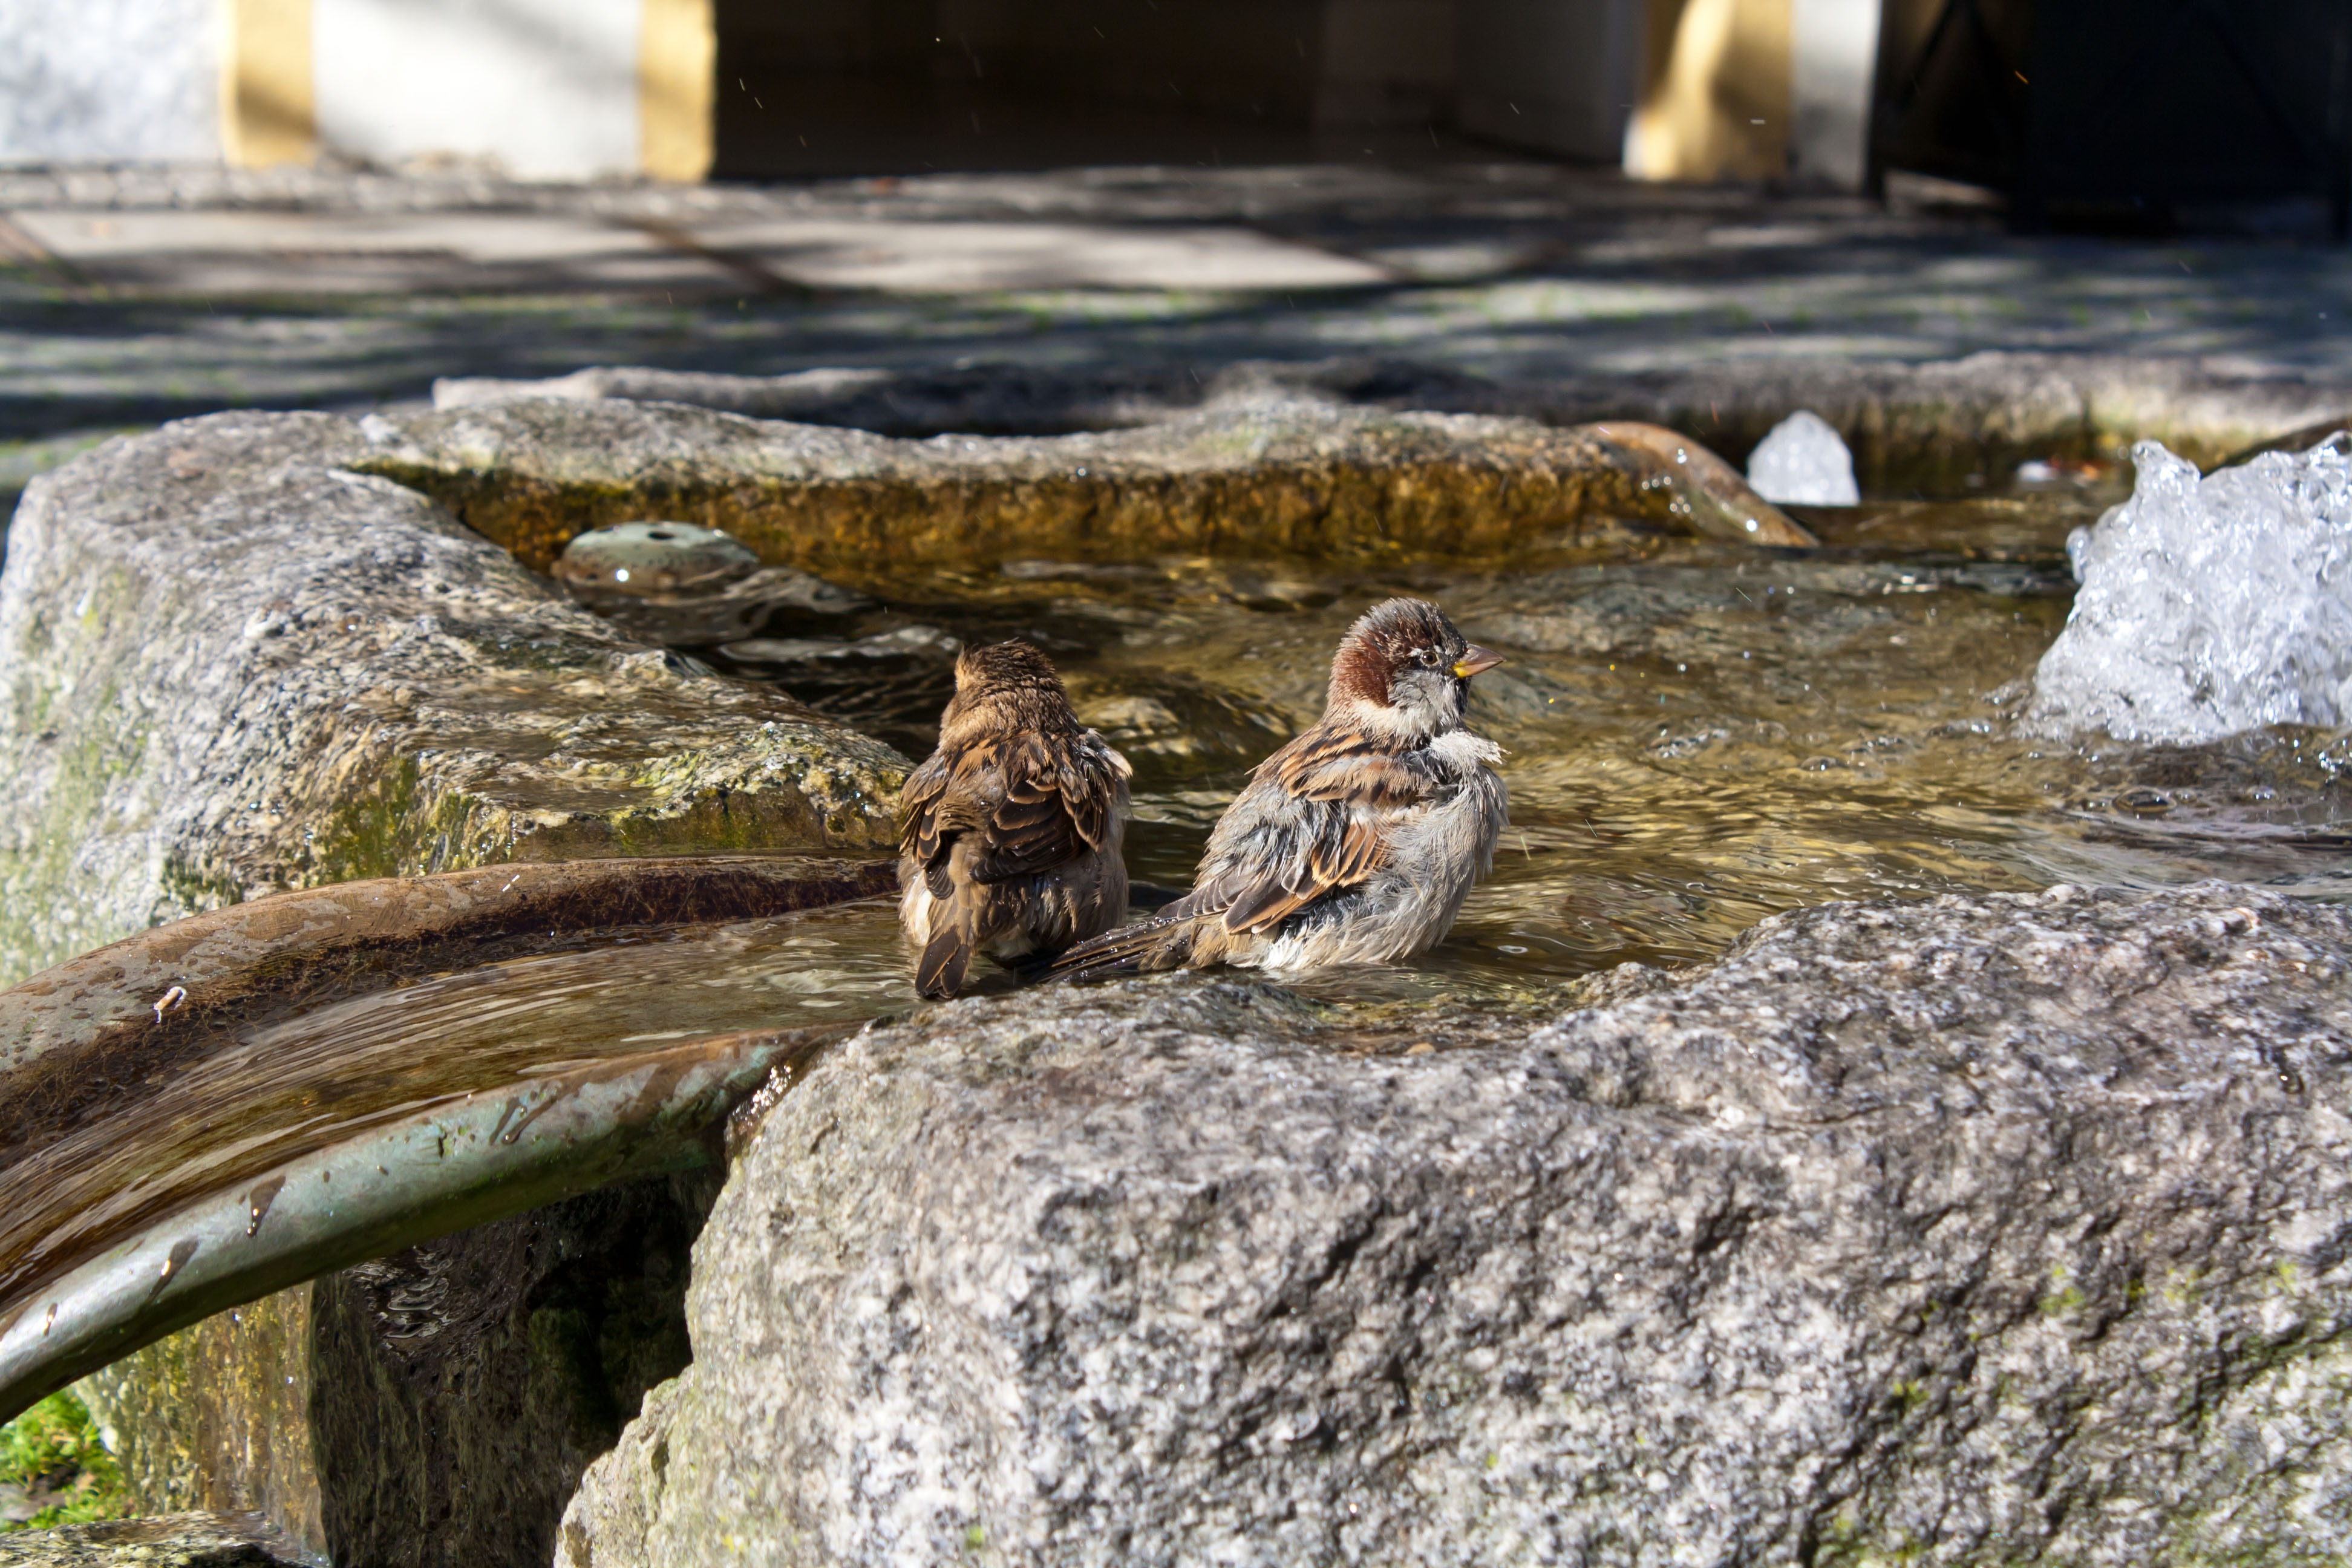
water, bird, city, wildlife, swim, zoo, fauna, sparrow, sparrows, perching bird